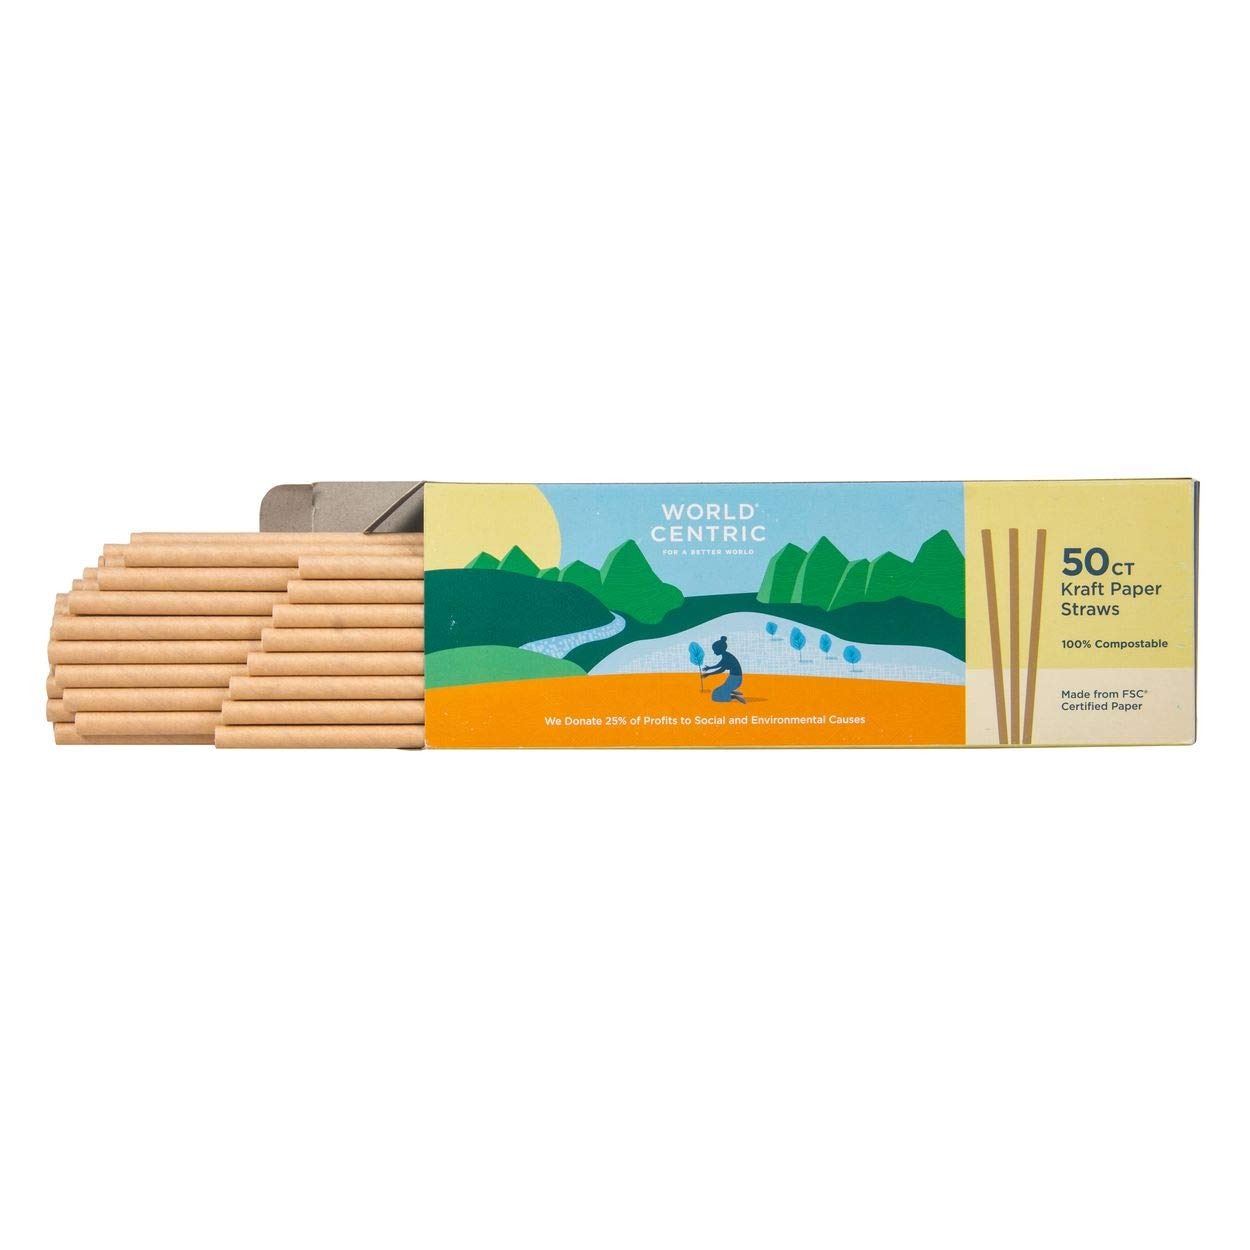
Item Name: STRAW CMPOSTBL PAPER
Bullet Point: Great Product
Value: 1.0
Unit: Ounce

Price: 9.9